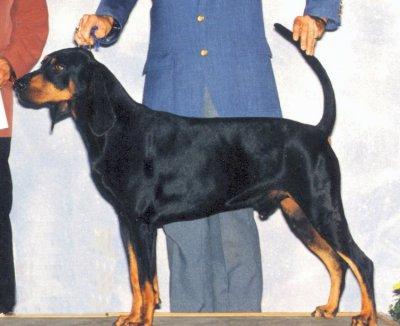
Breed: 225-n000062-black_and_tan_coonhound